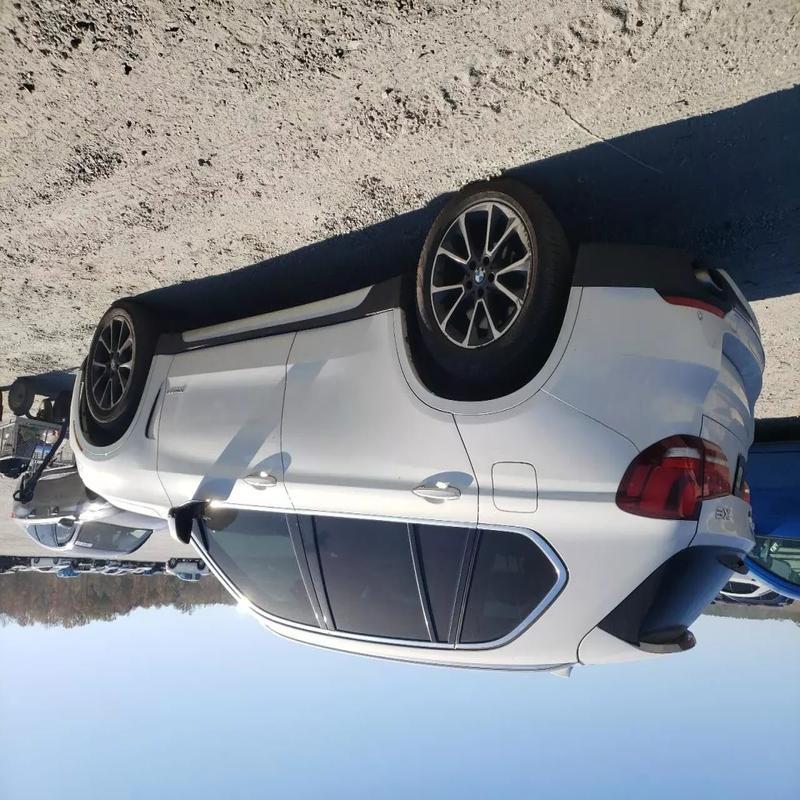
Aucun dommage détecté.
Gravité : aucun